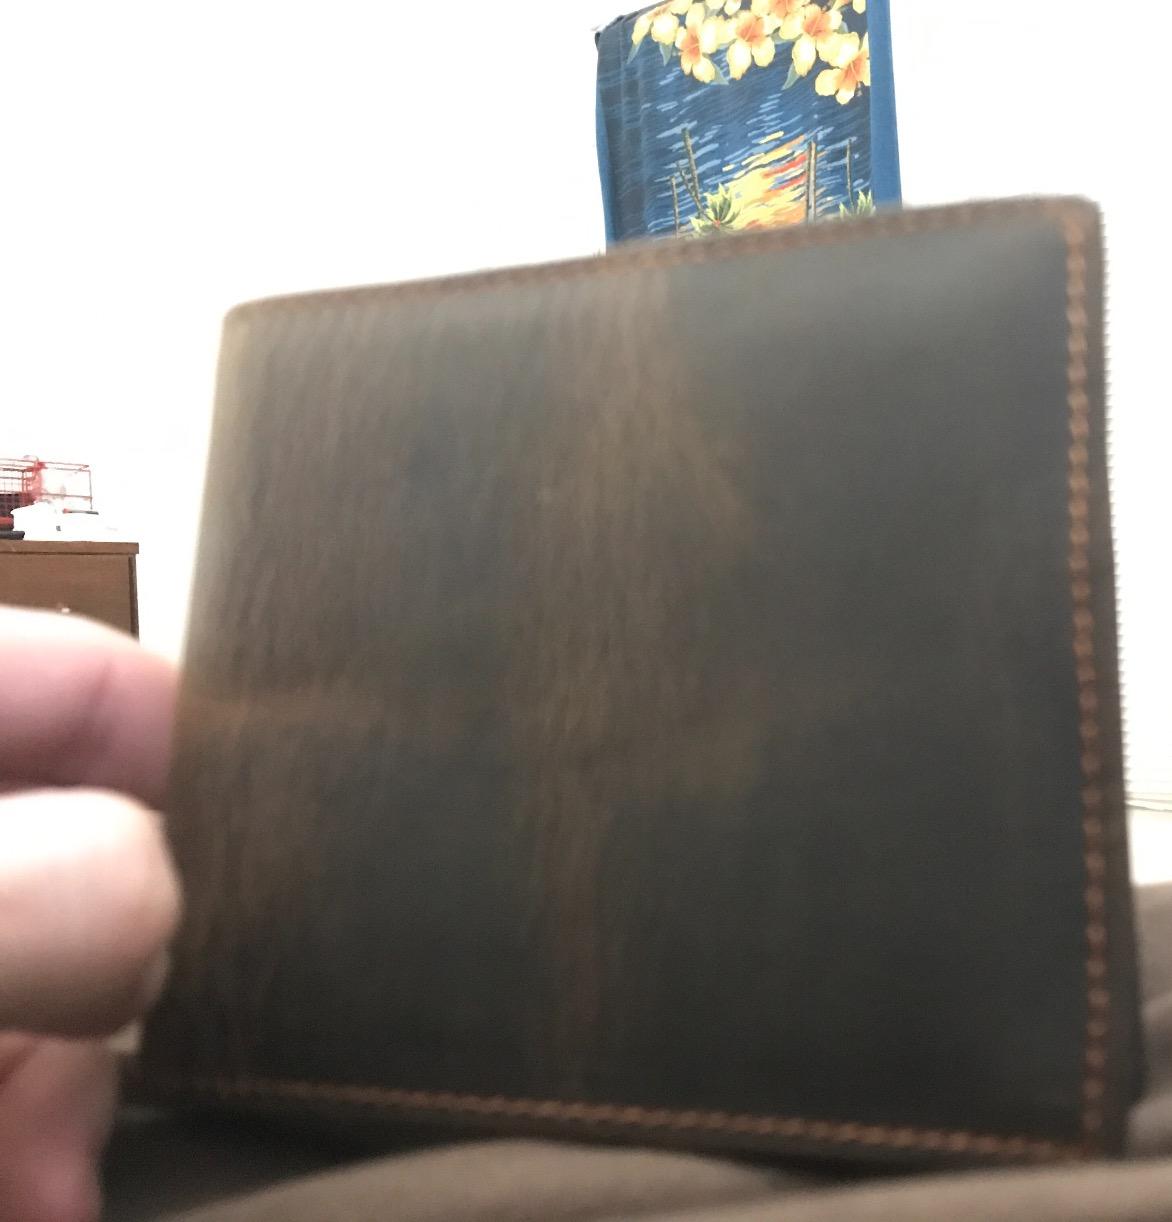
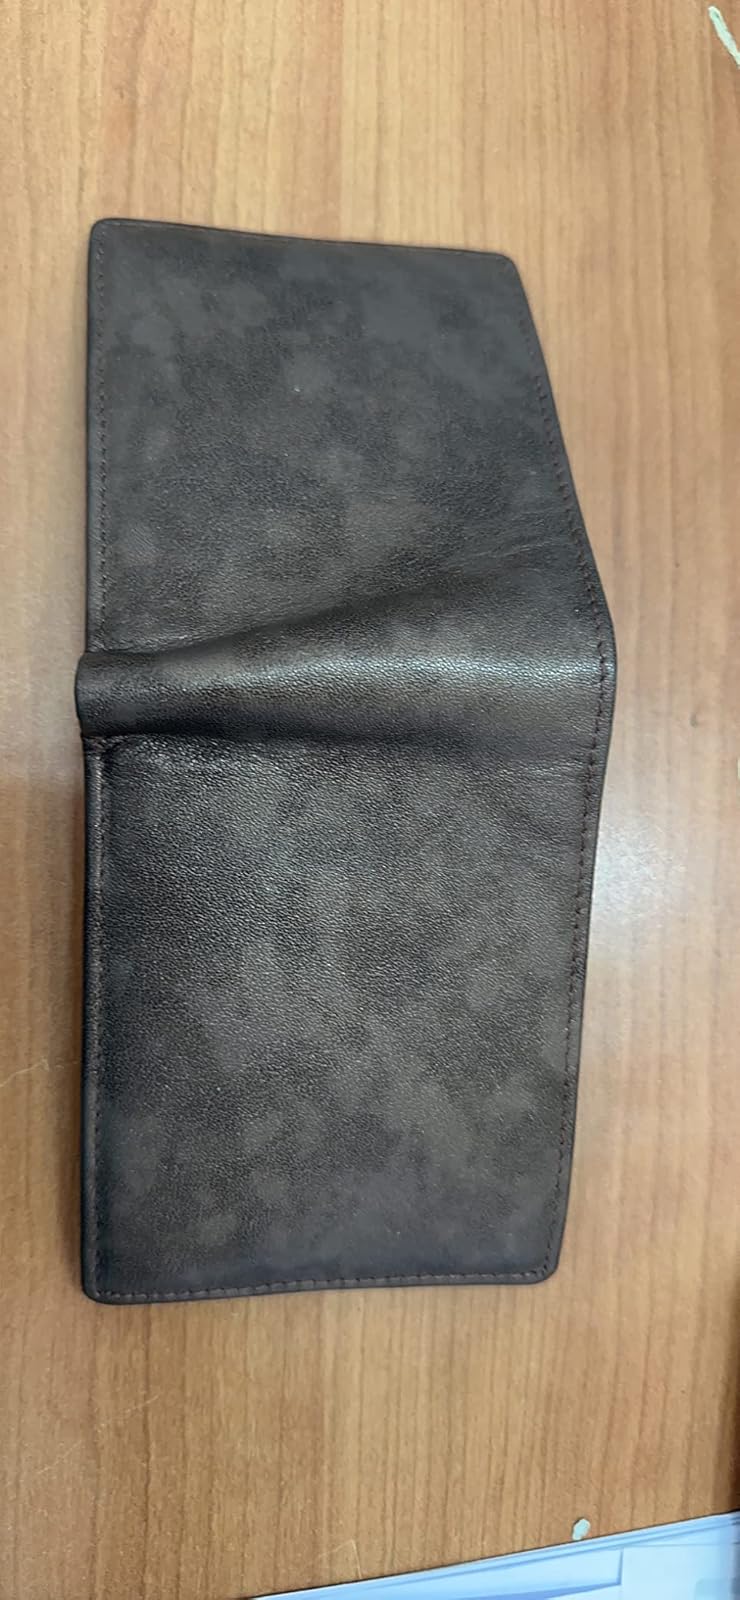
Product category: accessories_wallet
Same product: no